Gunnar Rosendal

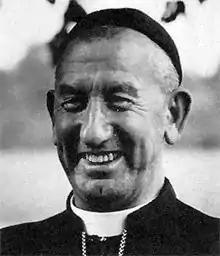
Gunnar Rosendal (1967)

Gunnar Rosendal (4 April 1897 – 26 December 1988) was a Swedish Lutheran priest, Doctor of Theology, and parish priest of Osby. Through his books promoting High Church Lutheran theology and spirituality, especially "Kyrklig förnyelse" (1935), he became a leading and disputed figure of the Catholic movement in the Church of Sweden.